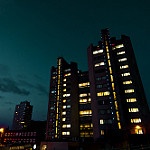
Scene: Outdoor